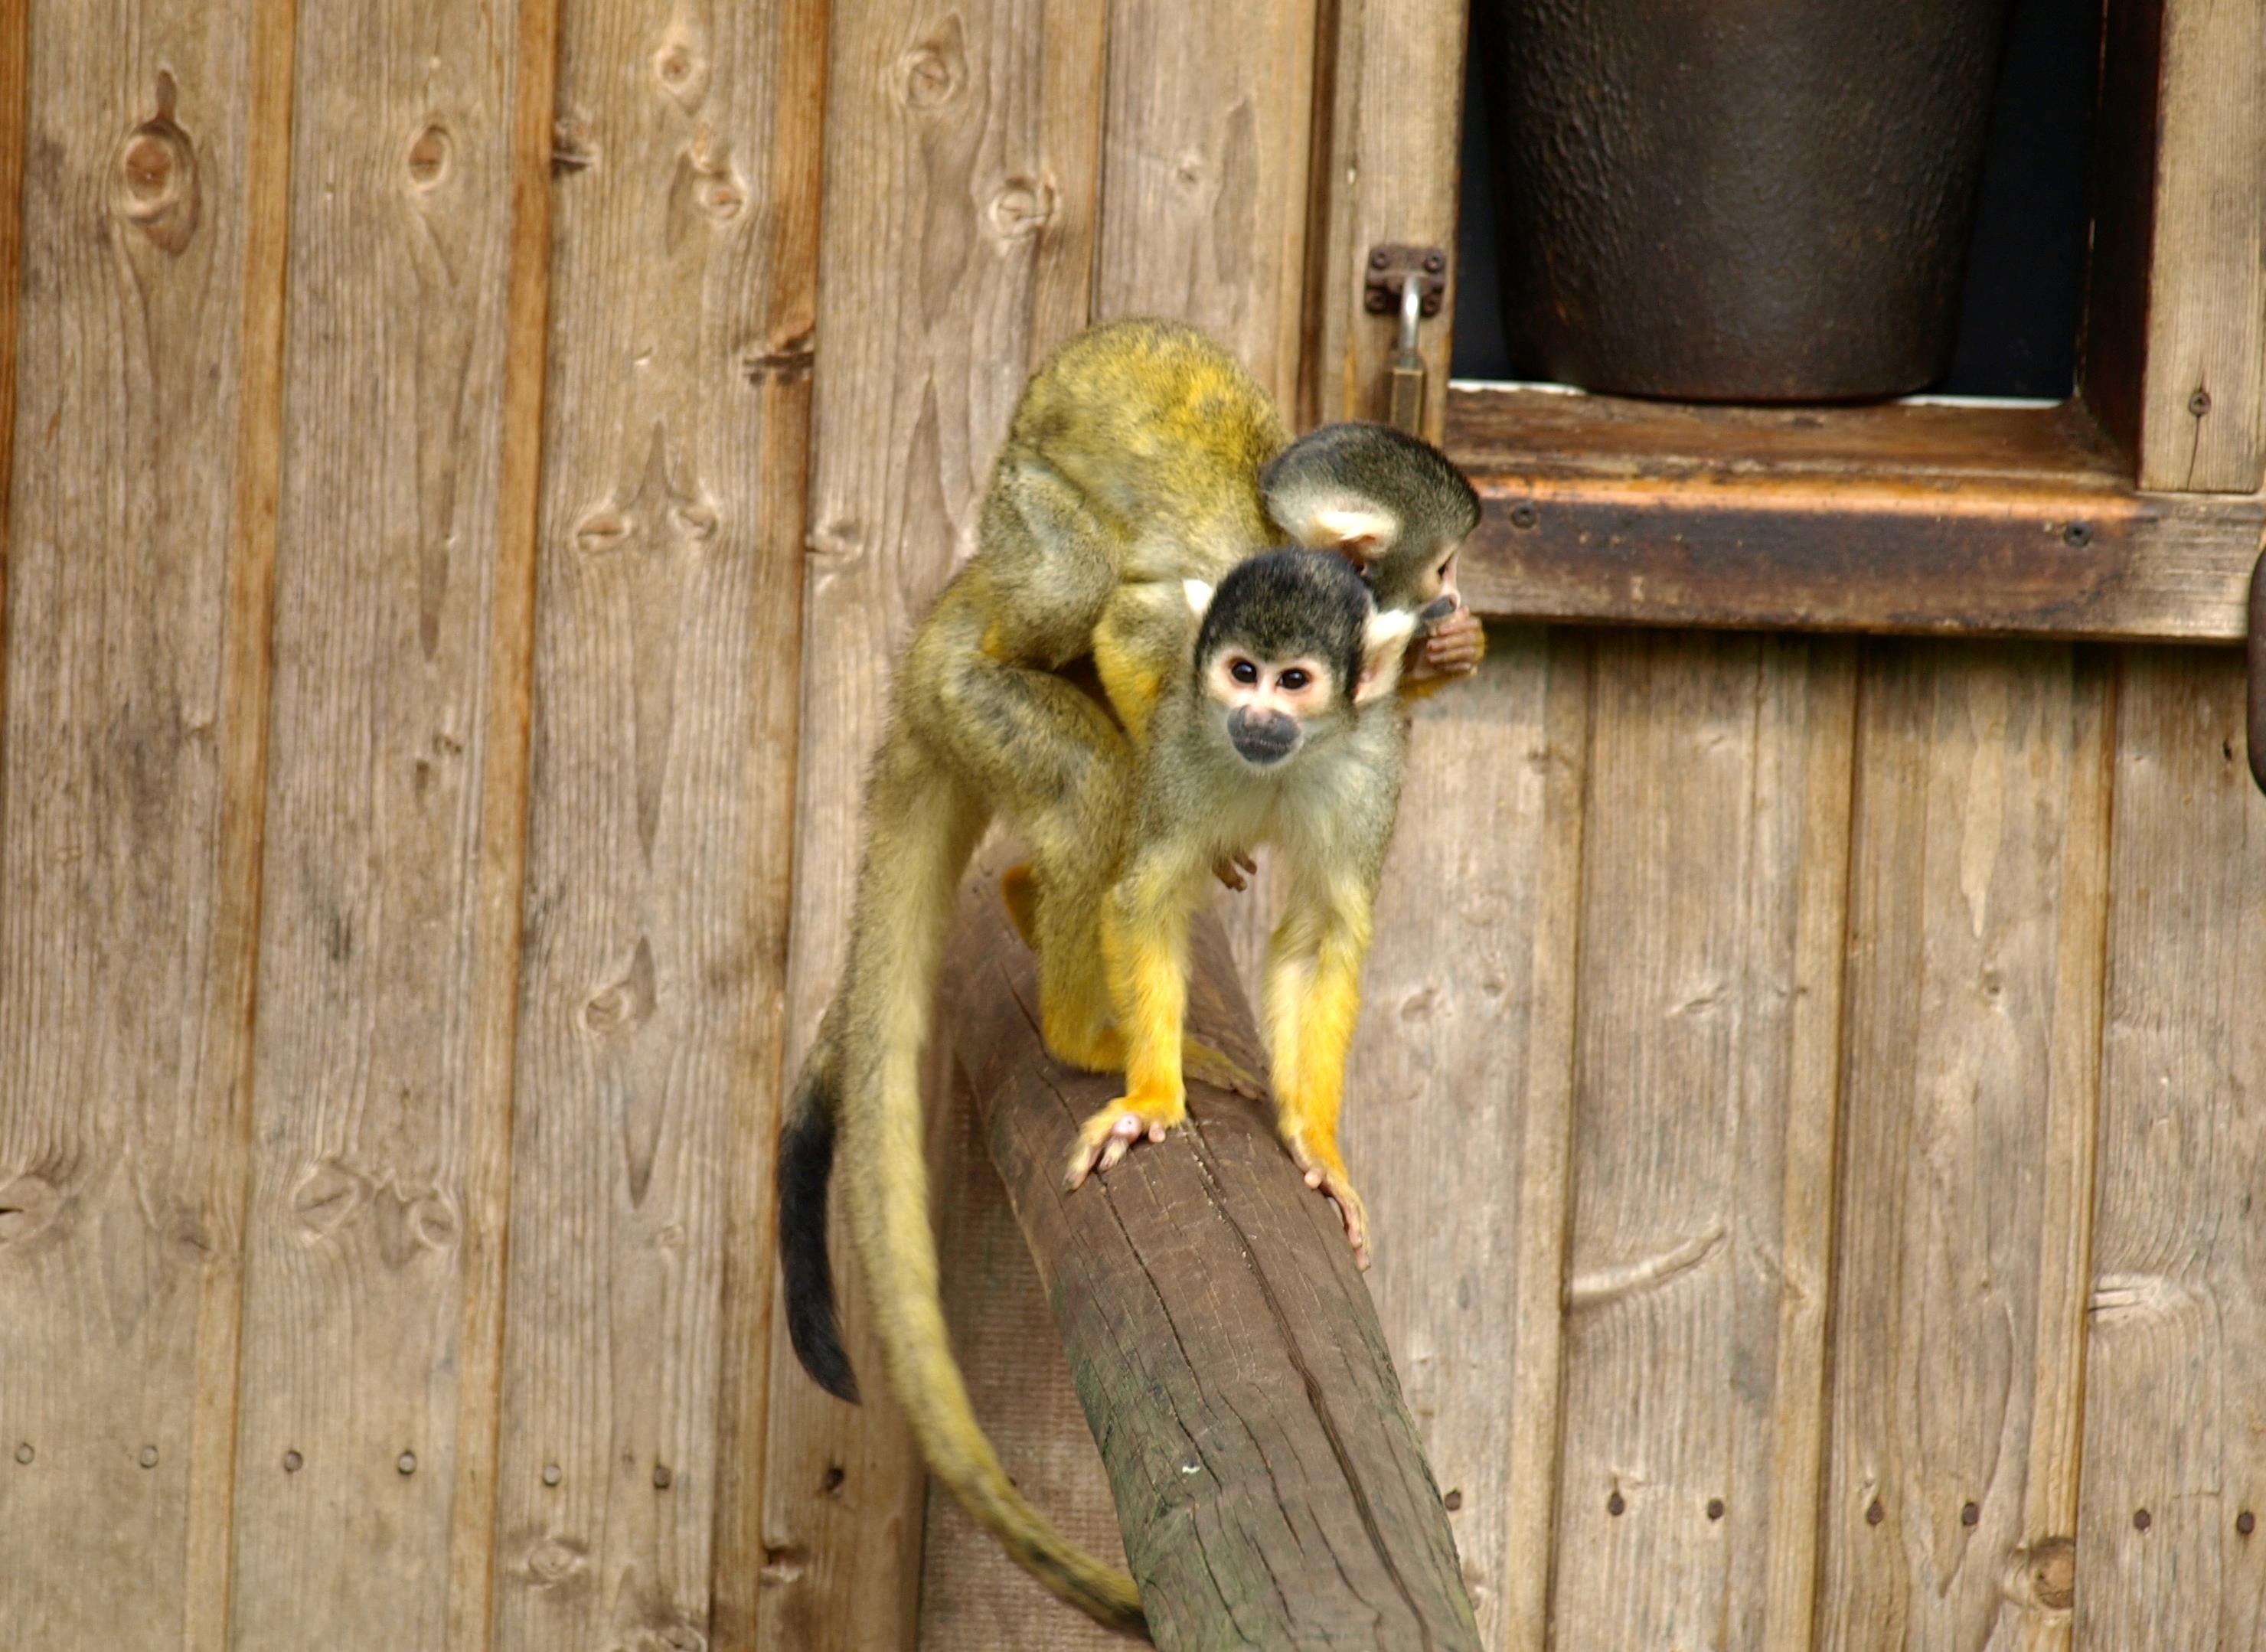
cute, wildlife, mammal, monkey, fauna, primate, vertebrate, mother and child, capuchins, cebus